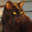
Label: cat